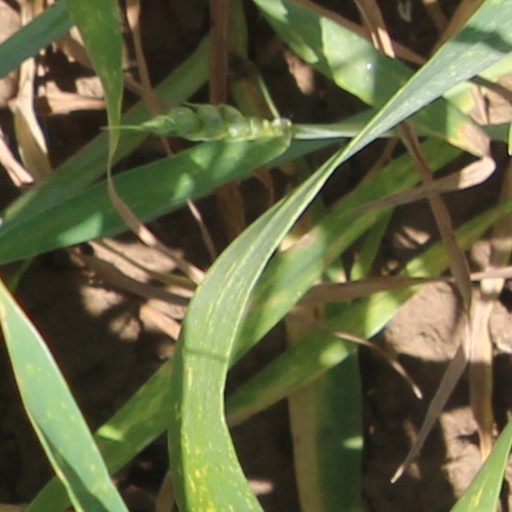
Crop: wheat